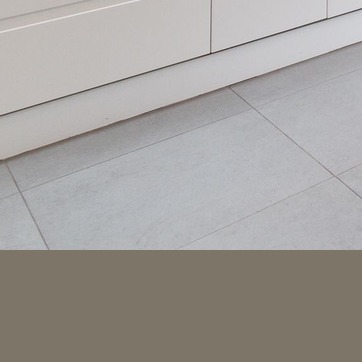
Material: tile